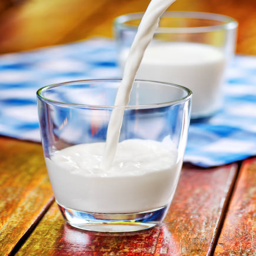
glass of cow 's milk on the table